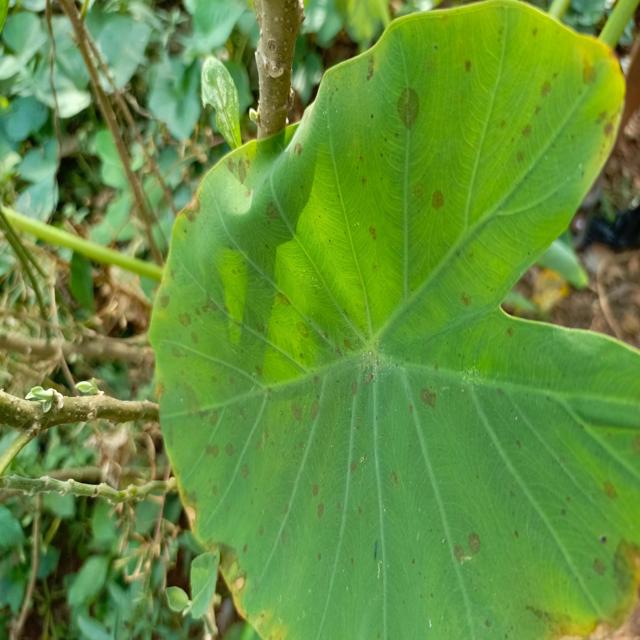
Label: Early_Blight